Jim Morrison

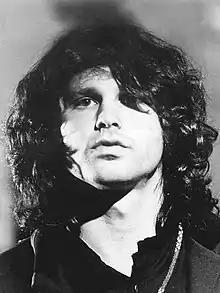
Morrison in 1968

James Douglas "Jim" Morrison (December 8, 1943 – July 3, 1971) was an American singer, songwriter, and poet who was the lead vocalist and primary lyricist of the rock band the Doors. Due to his charismatic persona, poetic lyrics, distinctive voice, and unpredictable performances, along with the dramatic circumstances surrounding his life and early death, Morrison is regarded by music critics and fans as one of the most influential frontmen in rock history. Since his death, his fame has endured as one of popular culture's top rebellious and oft-displayed icons, representing the generation gap and youth counterculture.